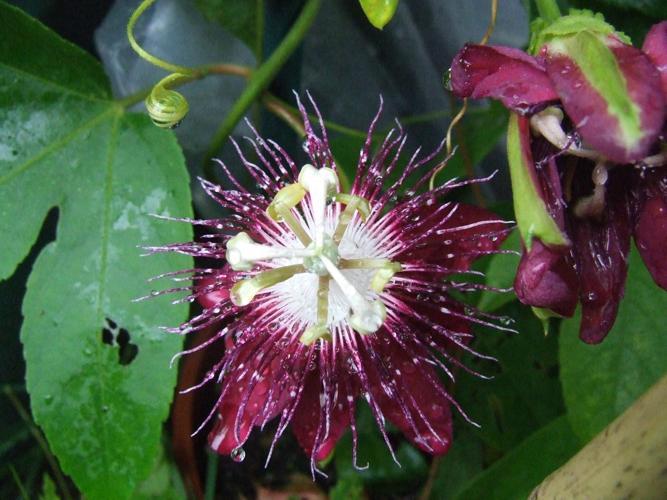
Label: passion flower